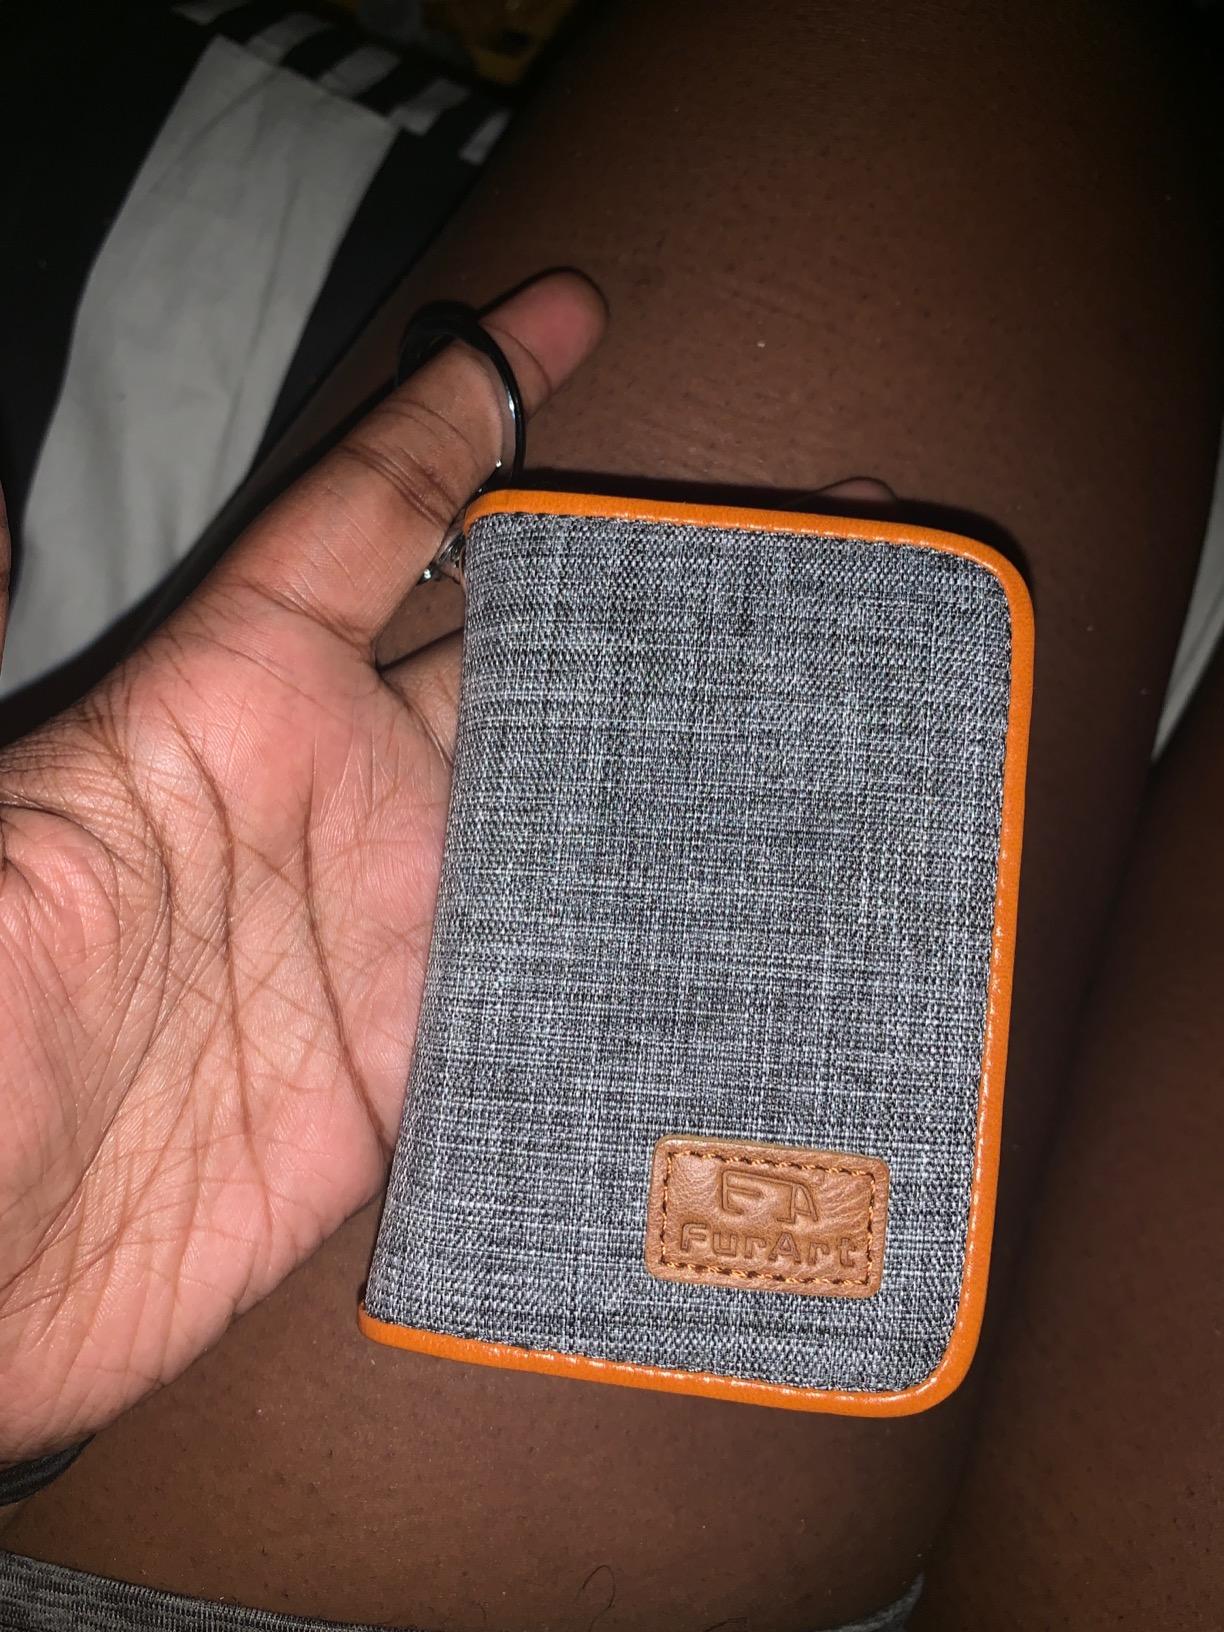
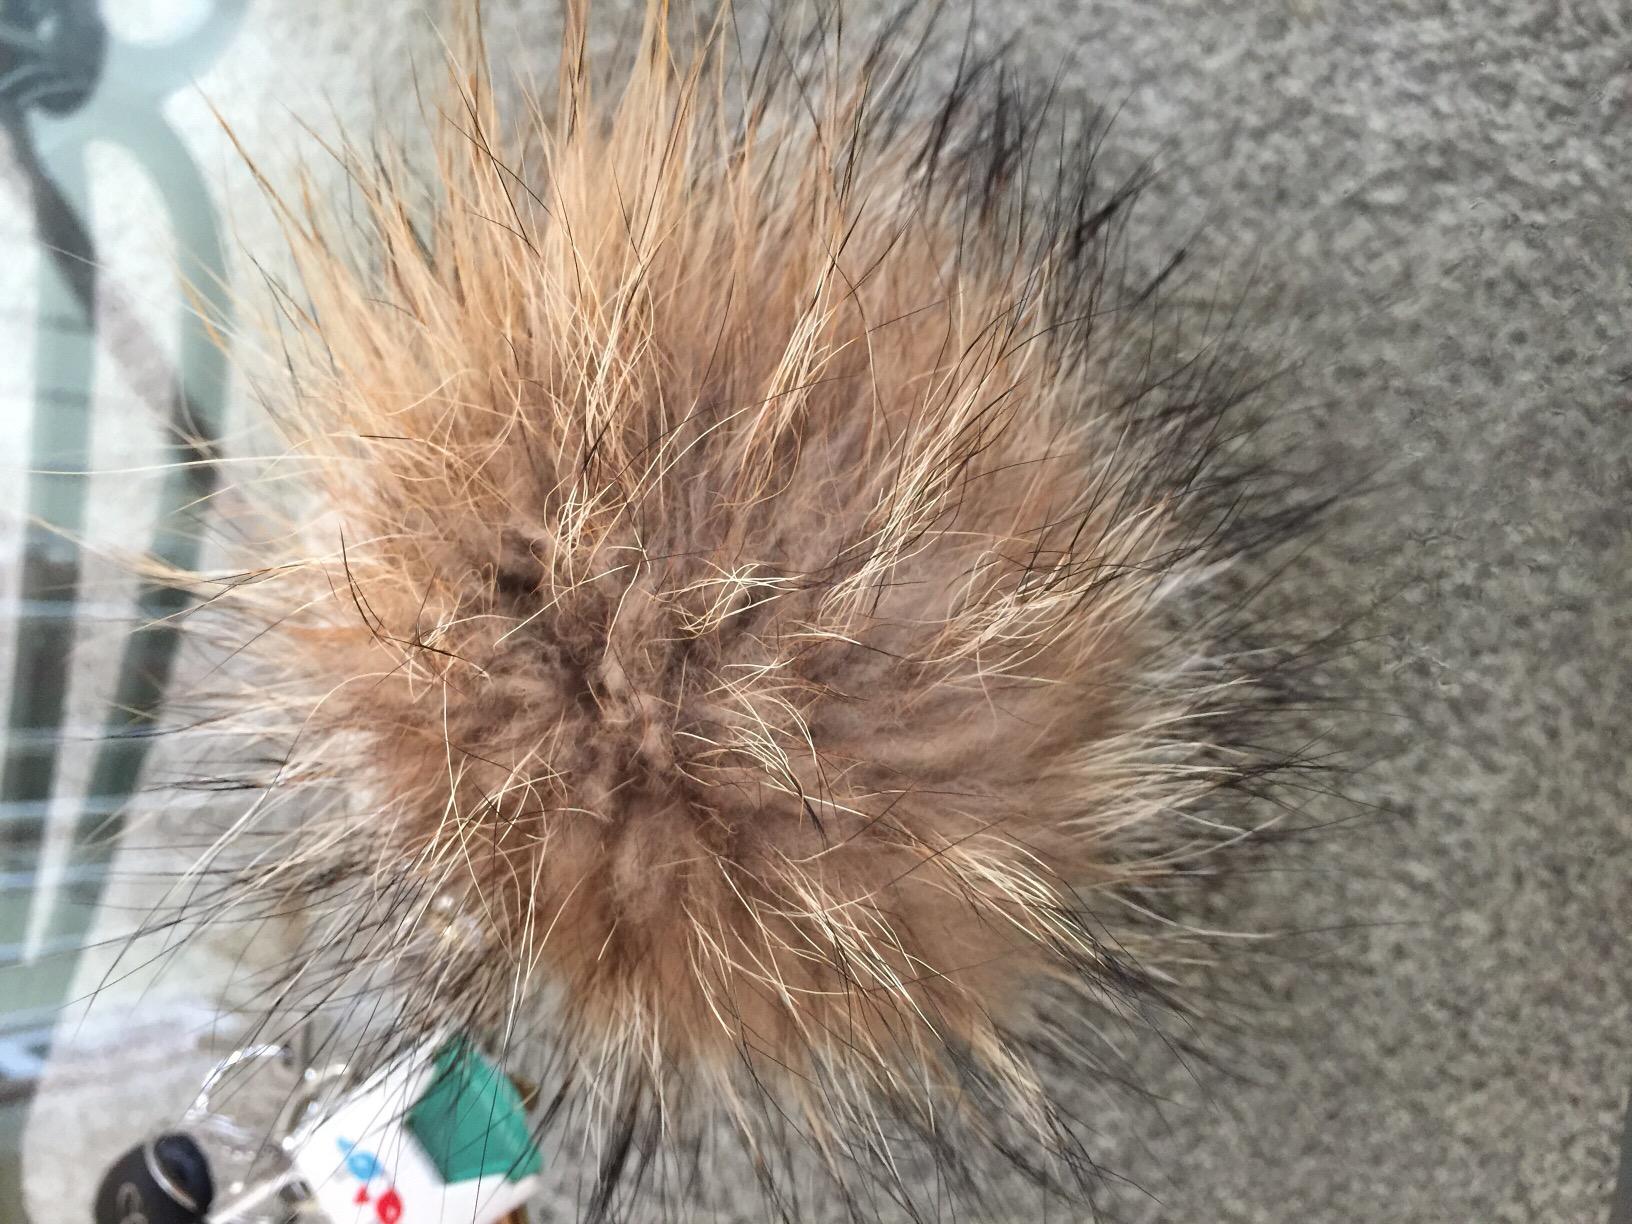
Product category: accessories_keychain
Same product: no